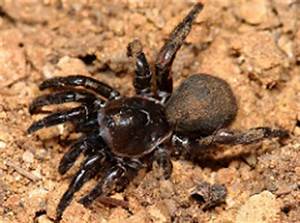
Label: spider